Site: brandenburg
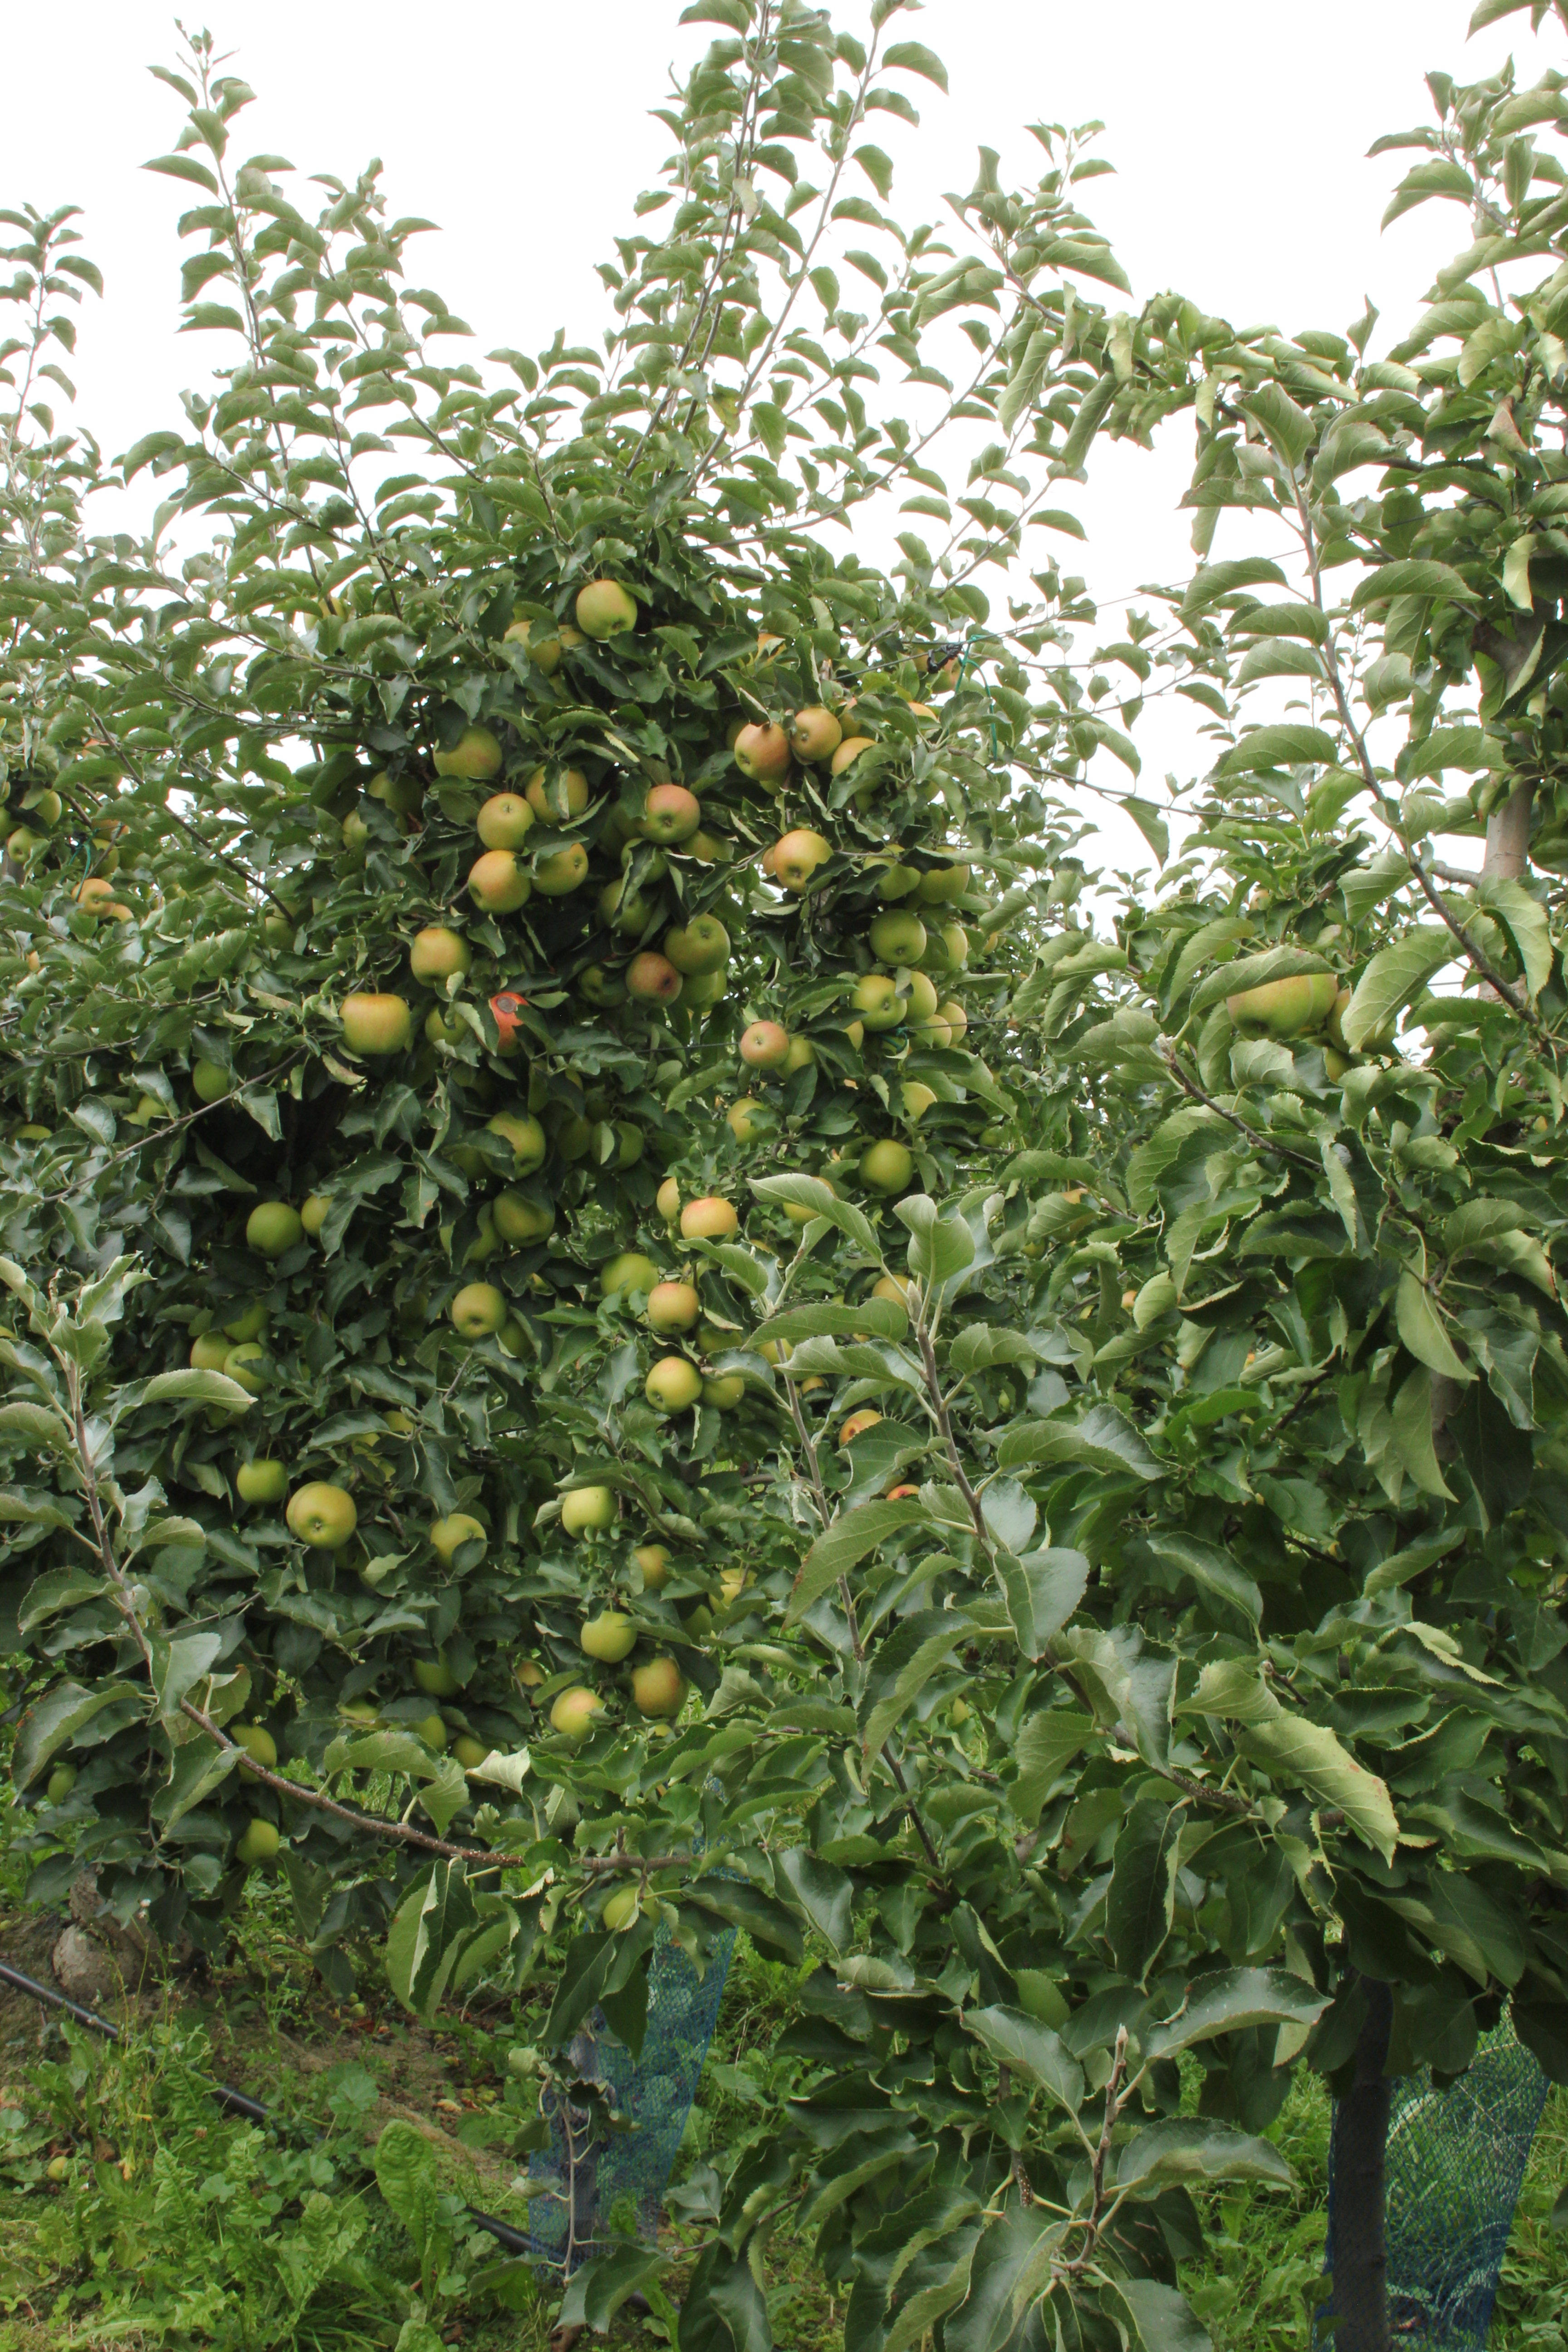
Growth stage (BBCH 87): Maturity of fruit and seed